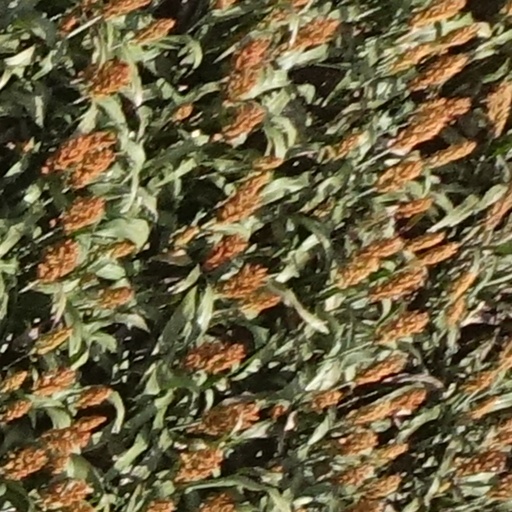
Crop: sorghum